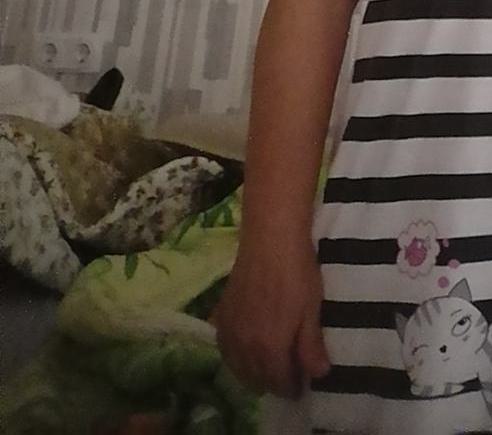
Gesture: no_gesture